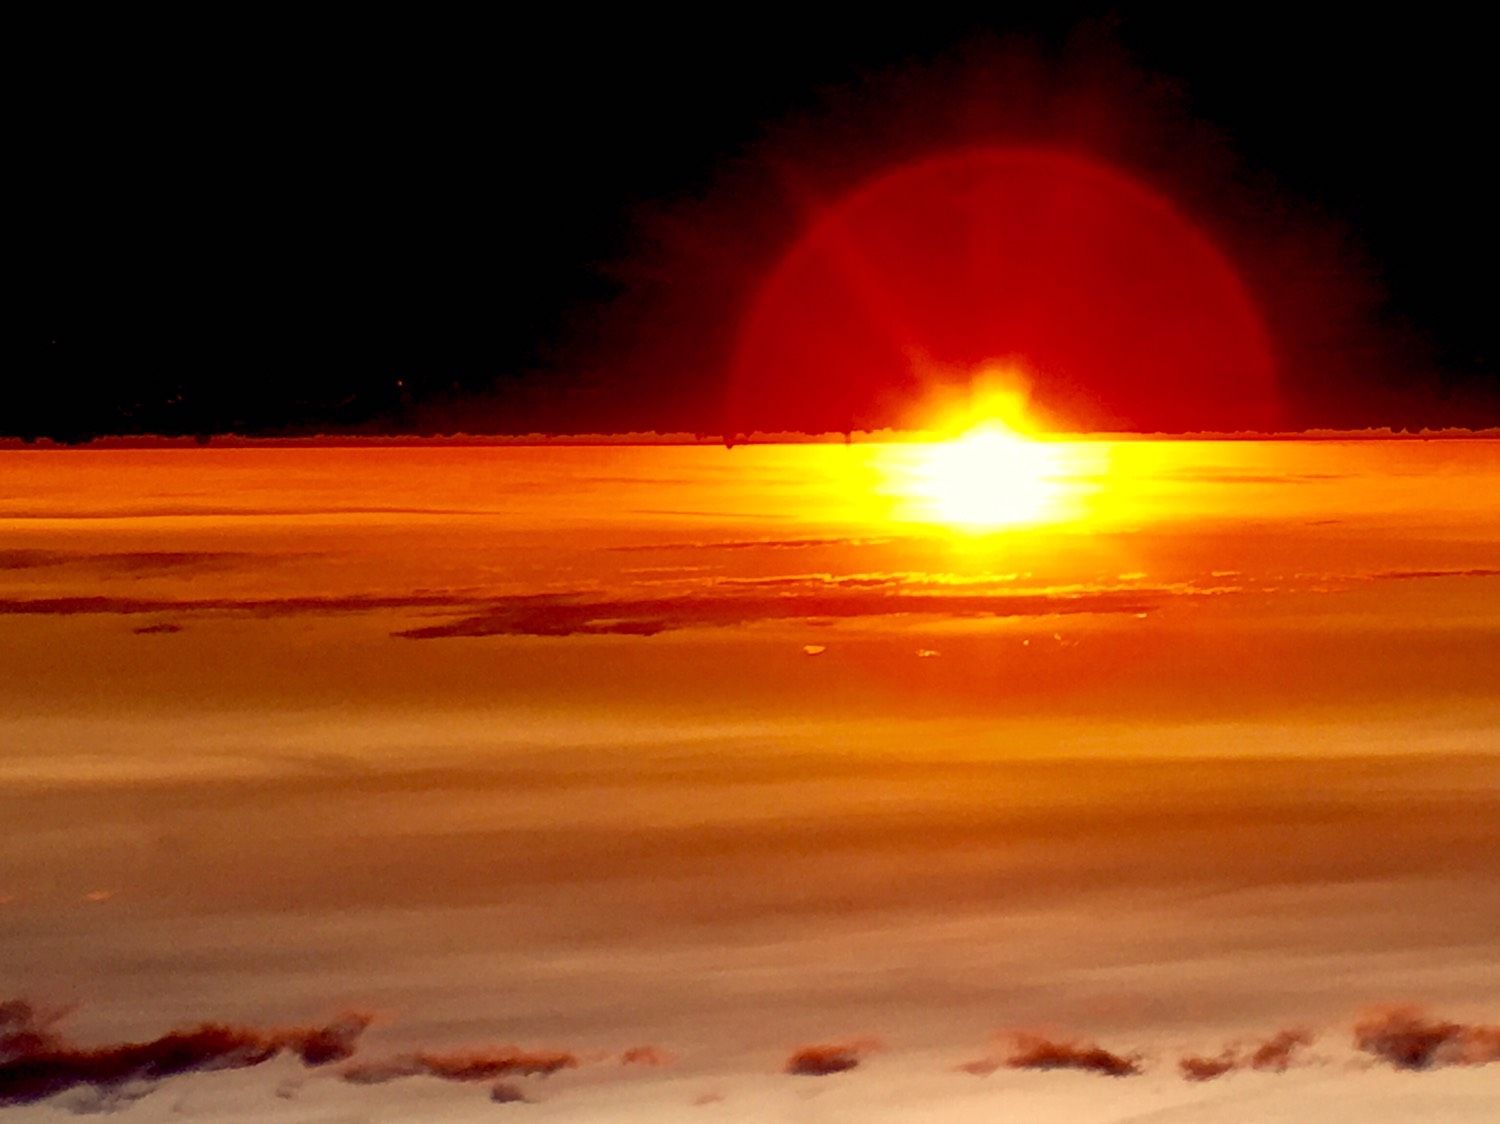
Stunning Sunlight
This photo captures a stunning sunset or sunrise seen over the water. The sky is deep black, and the sun is bright and glowing orange. The sea in the foreground appears white, tinged with warm orange sunlight.
This is a stunning natural scene of the sun casting its orange rays onto the sea below. It is a panoramic shot in natural sunlight. The image is dominated by fiery red and orange colors. The scene reflects the beauty of nature.
Labels: Nature, Outdoors, Sky, Sun, Flare, Light, Sunrise, Beach, Coast, Sea, Shoreline, Water, Scenery, Sunset, Sunlight, Night, Horizon
Camera: Apple iPhone 6s Plus
Lens: iPhone 6s Plus back camera 4.15mm f/2.2
Aperture: F2.2
Exposure: 1/561 sec
ISO: 25
Focal length: 4.15